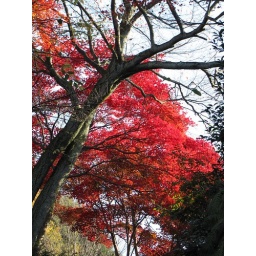
It's a tree painted in red